Rodent Research Hardware System

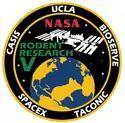
RR5 Patch

Delivered on 3 June 2017 to the ISS by SpaceX CRS-11. The research was sponsored by the Center for the Advancement of Science in Space (CASIS) in partnership with the University of California at Los Angeles. The primary objective of the study was to evaluate a new strategy to mitigate one of the negative effects of living in space (bone degradation). All the mice were periodically injected with either a control treatment or an experimental treatment that contains NELL1, a protein that when expressed can help regulate bone-remodeling. The study is based on research on NELL1 done by a group led by Dr. Chia Soo, a UCLA professor of plastic and reconstructive surgery and orthopedic surgery. The experiments involved 40 mice that were flown to the ISS. On 3 July 2017 twenty of the mice were returned to Earth live. This was the first time the Transporter unit was used to carry mice from the ISS back to Earth alive. The entire study lasted 30 days.